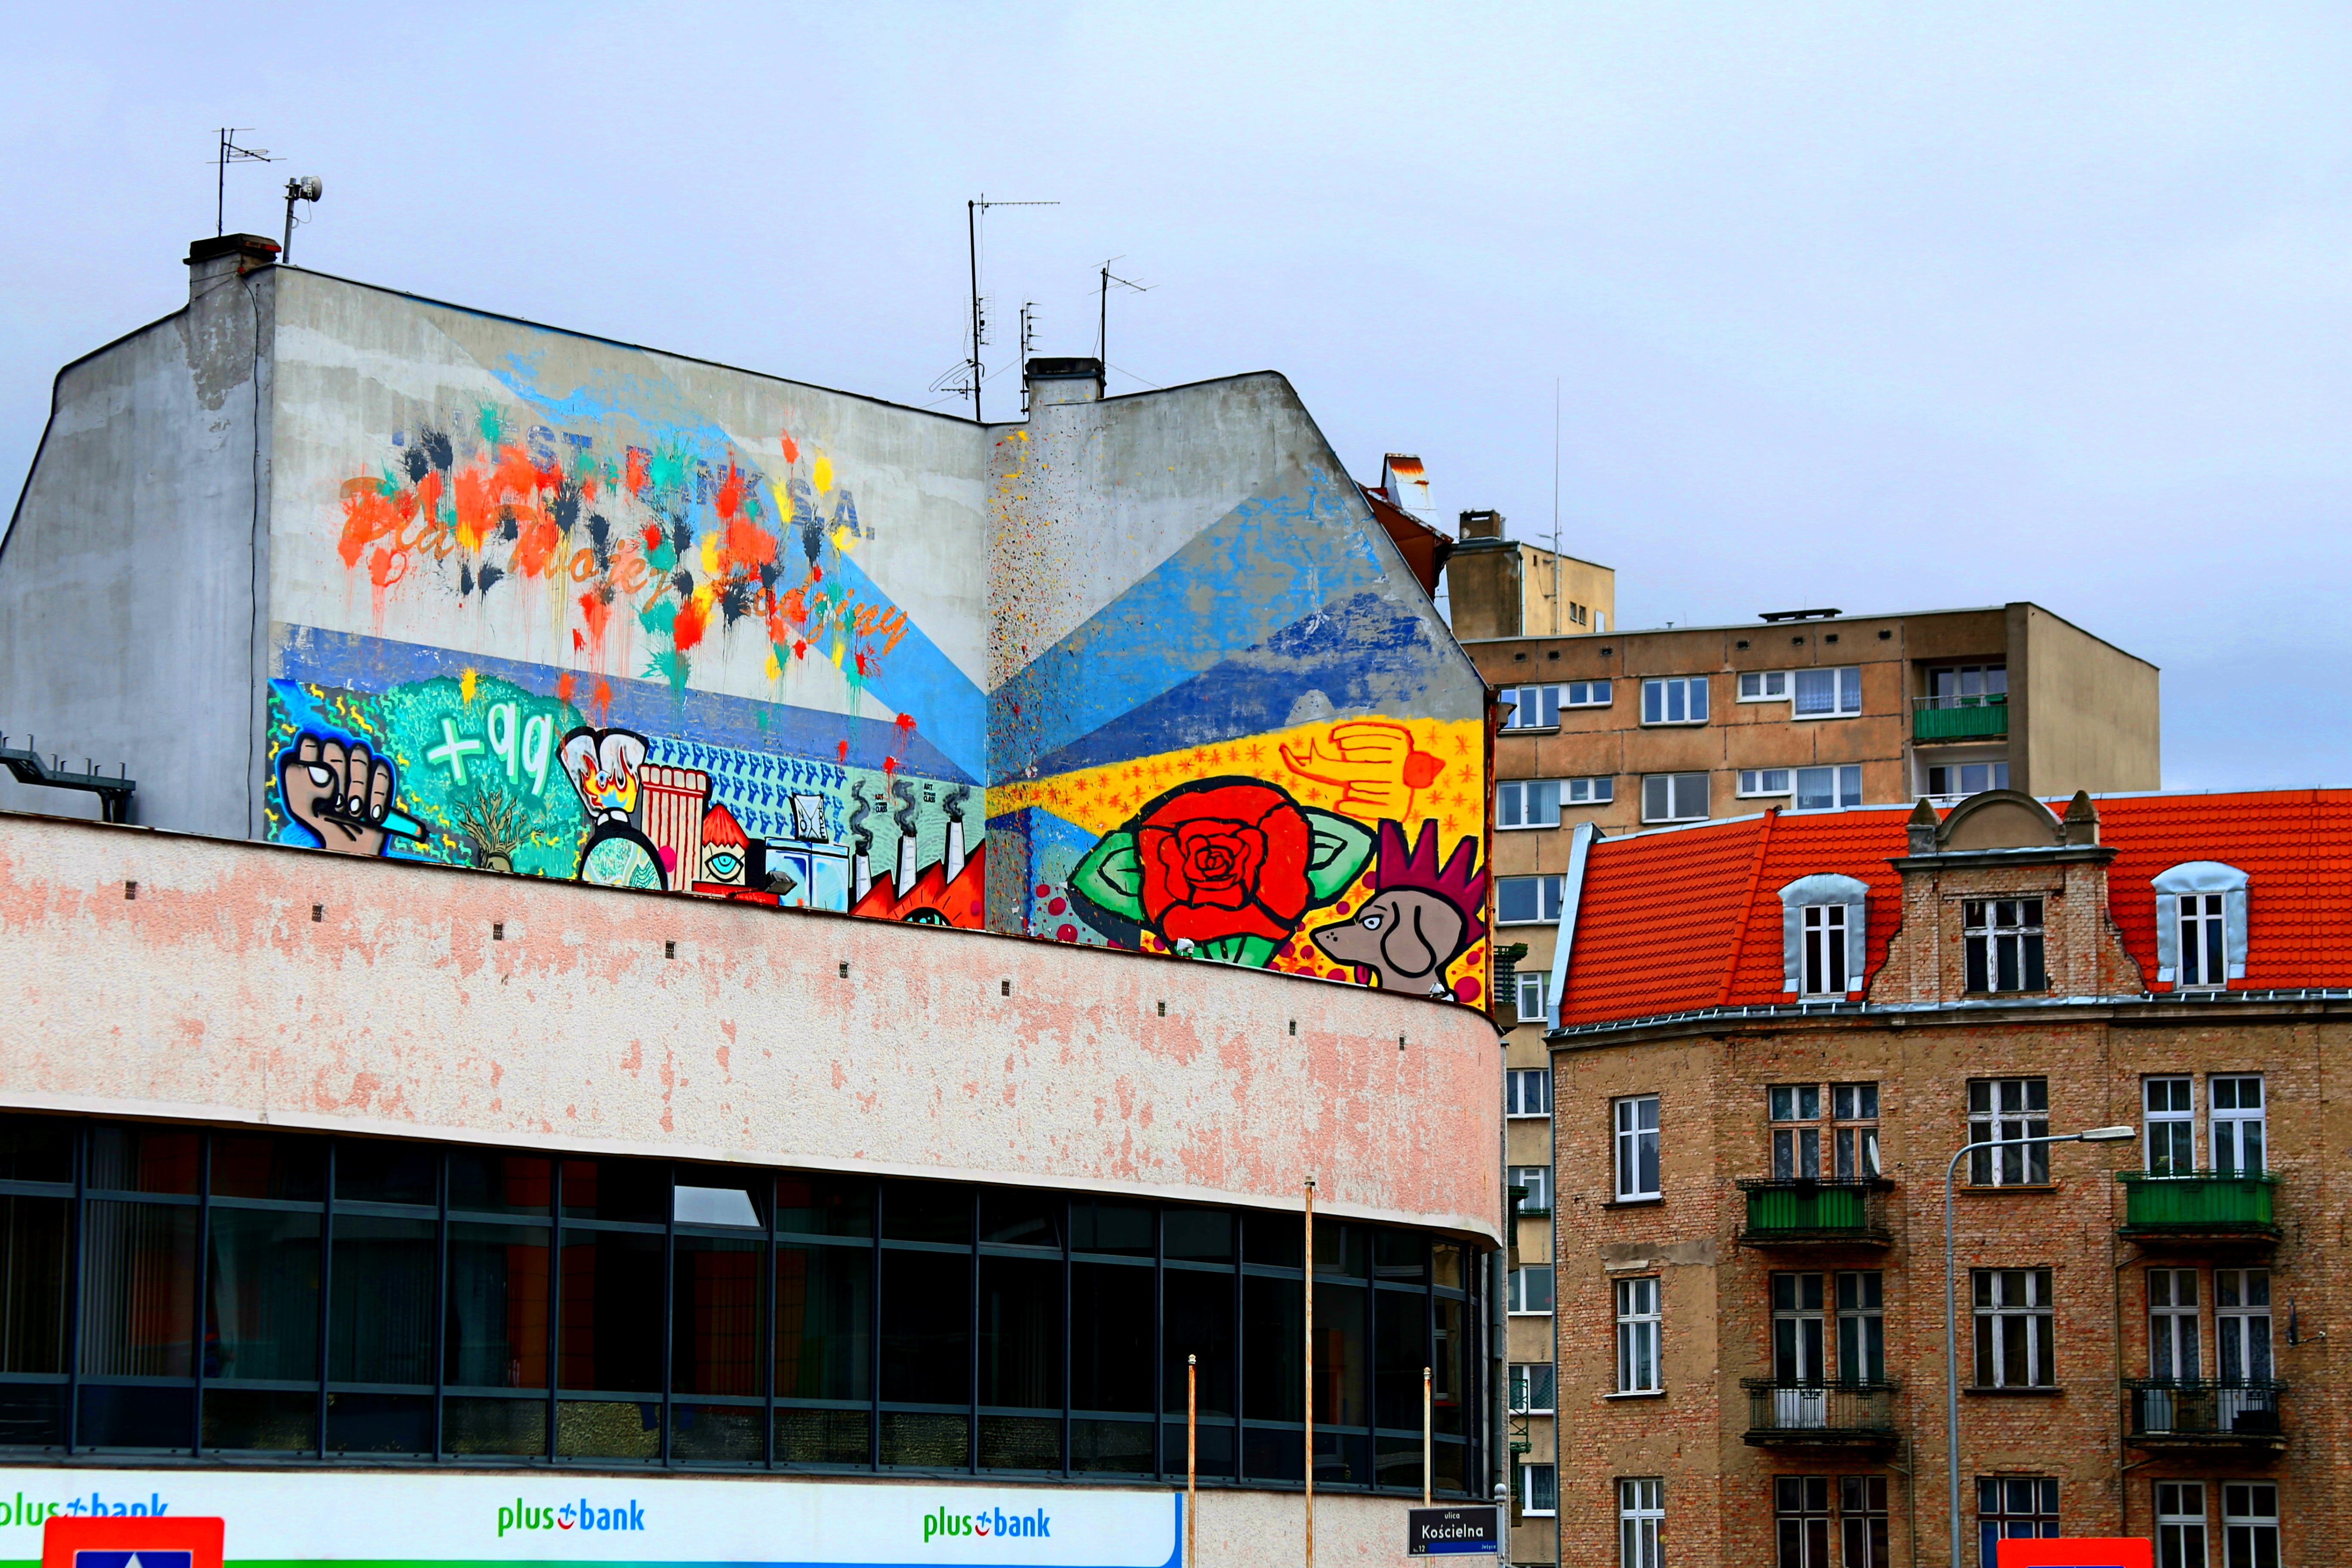
street, advertising, downtown, color, facade, graffiti, art, poland, mural, murals, neighbourhood, poznan, urban area, jezyce district, in je yce pozna, apartment pozna, old and new buildings, poznanski postmodernism